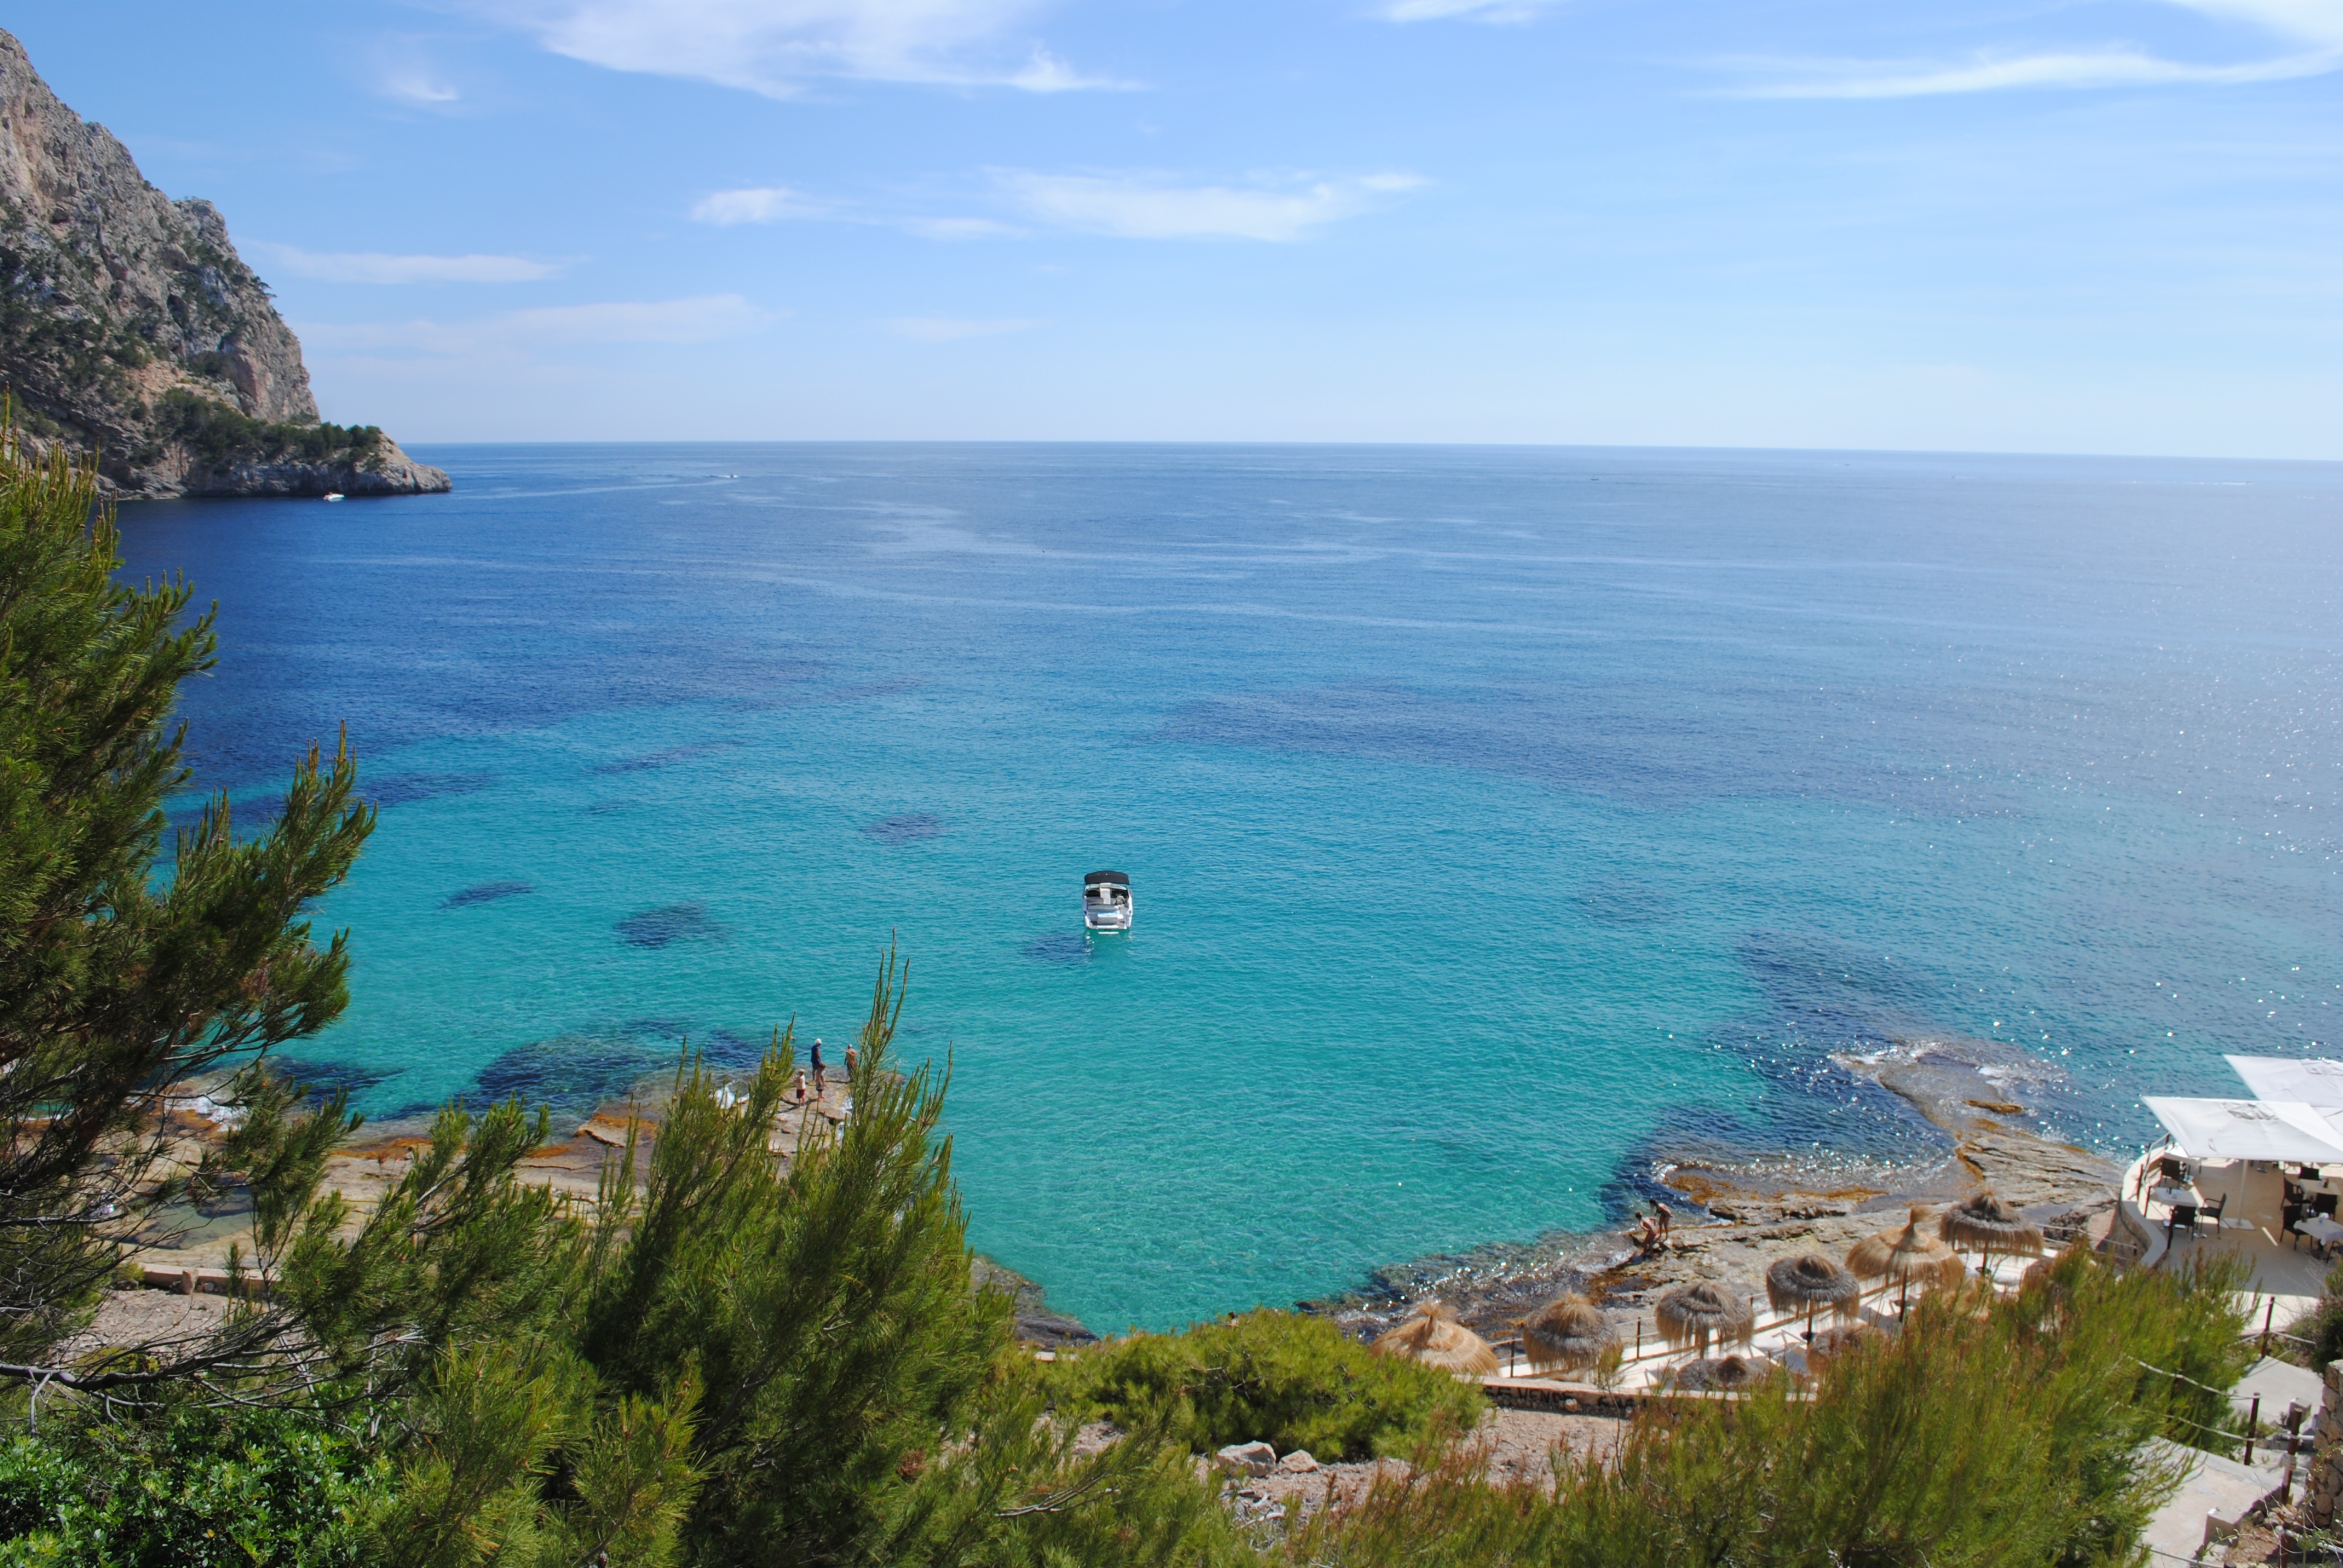
beach, sea, coast, ocean, horizon, shore, vacation, cliff, cove, bay, terrain, body of water, cape, islet, landform, geographical feature, promontory